Helle Thorning-Schmidt

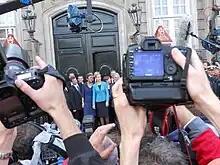
The first Cabinet presented at Amalienborg

Helle Thorning-Schmidt officially began her first term as prime minister on 3 October 2011, after having presented her cabinet to the Queen and having received her official appointment. Thorning-Schmidt pursued a centrist compromise agenda, building several reforms with support from both sides of the Folketing. This caused friction with the supporting Red-Green Alliance, which was kept outside of influence.